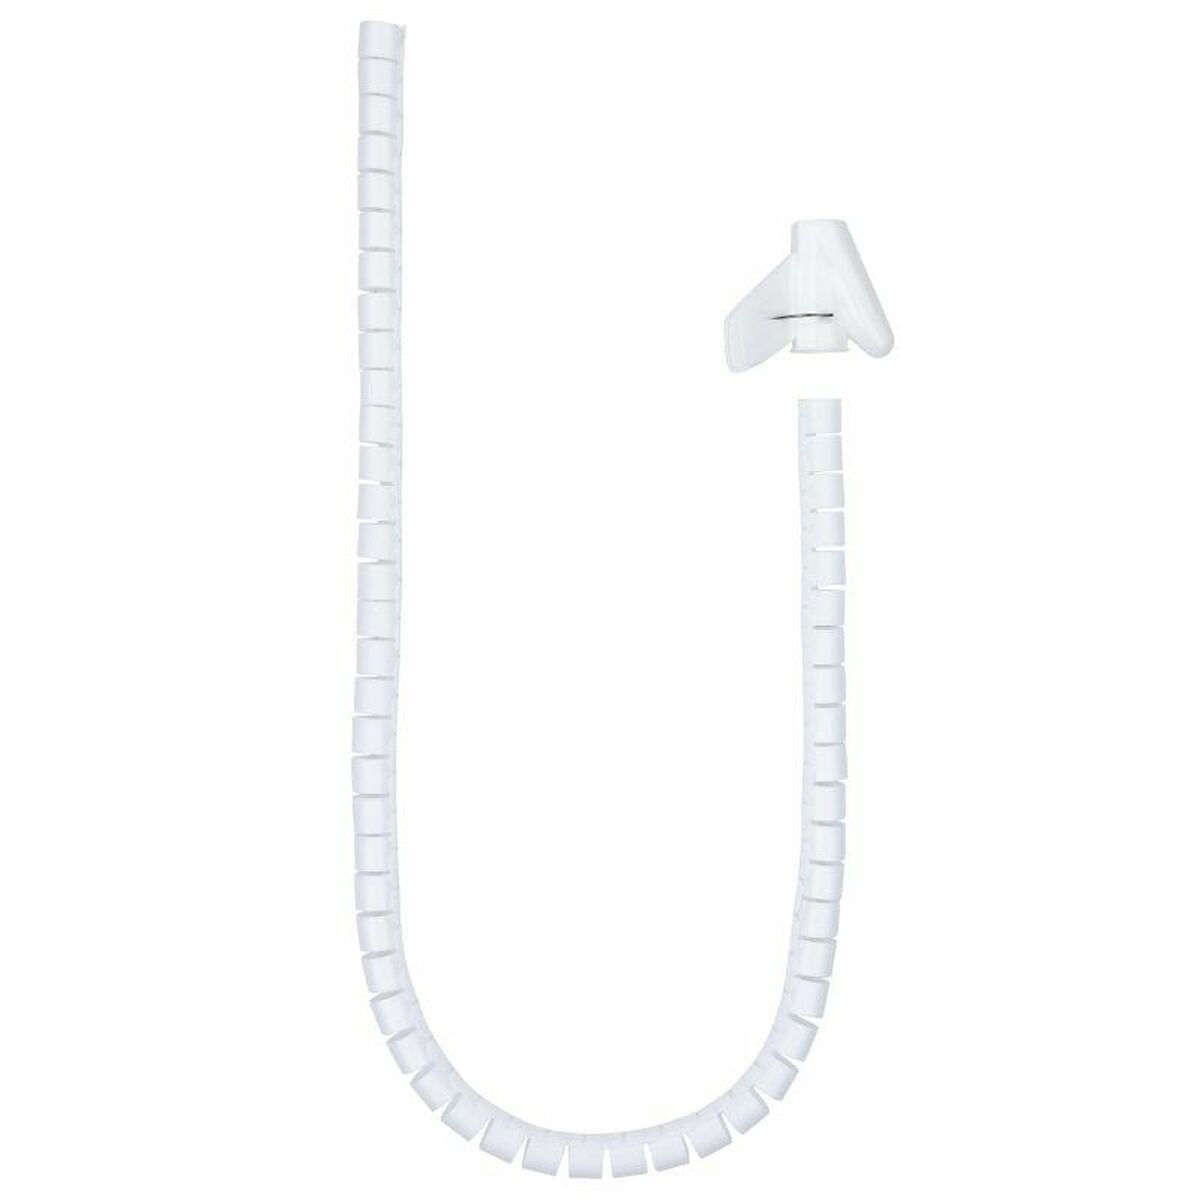
Kabelorganizer NANOCABLE 10.36.0002-W Wit
Ga terug naar kantoor zonder iets te vergeten! Koop Kabelorganizer NANOCABLE 10.36.0002-W Wit en uw collega's zullen jaloers zijn! Soort: Kabelorganizer Kleur: Wit Materiaal: Plastic Eigenschappen: Draagbaar Gecertificeerd: RoHS Stuks: 1 Stuks
Brand: NANOCABLE
Category: Electronics > Electronics Accessories > Cable Management > Cable Clips